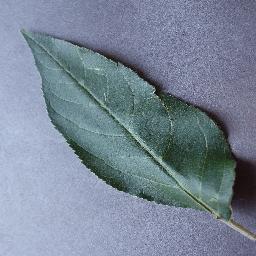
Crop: apple
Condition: healthy